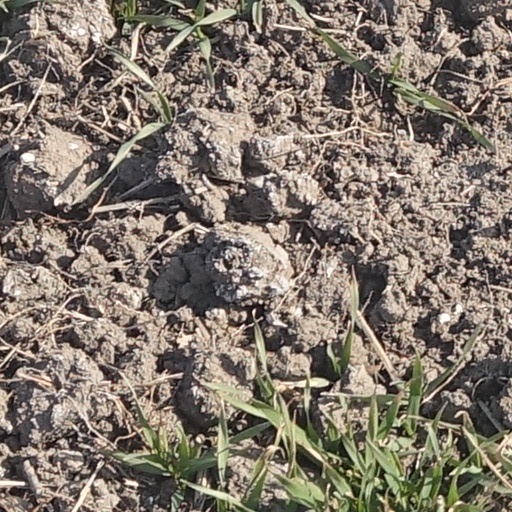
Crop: wheat